Chileans

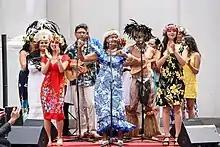
Rapa Nui people

In the 18th century, many Spanish civilians (mainly of Basque origin) entered the country, in particular attracted by trade liberalization at the time enacted by the Spanish Crown. In the late 18th century, Basque descendants were estimated to comprise 27% of the total population. Most of the Basque immigrants initially partook in small businesses, though others attained higher levels of prosperity. Of those, many mixed with the Criollo aristocracy of Castilian origin, who owned much of the land. This resulted in the Castilian-Basque aristocracy, which later came to form the basis of the Chilean ruling class; other Basques also integrated with mestizo population of Castilian origin, that resulted in modern Chilean middle classes. The number of descendants from Basques in Chile are estimated at 10% of the population (1.7 million).